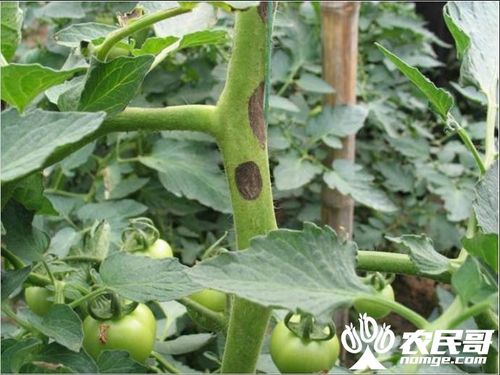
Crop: unknown
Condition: celery_early_blight